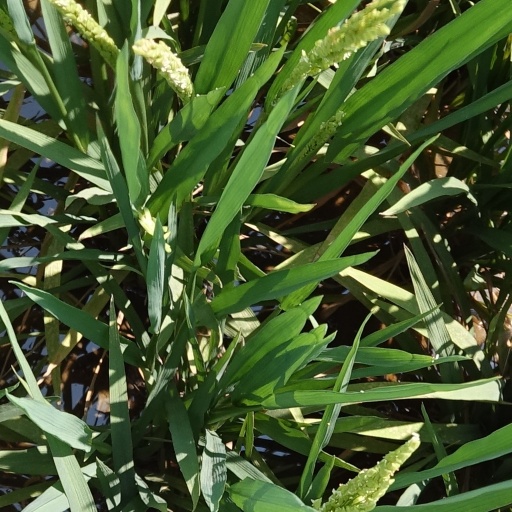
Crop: rice